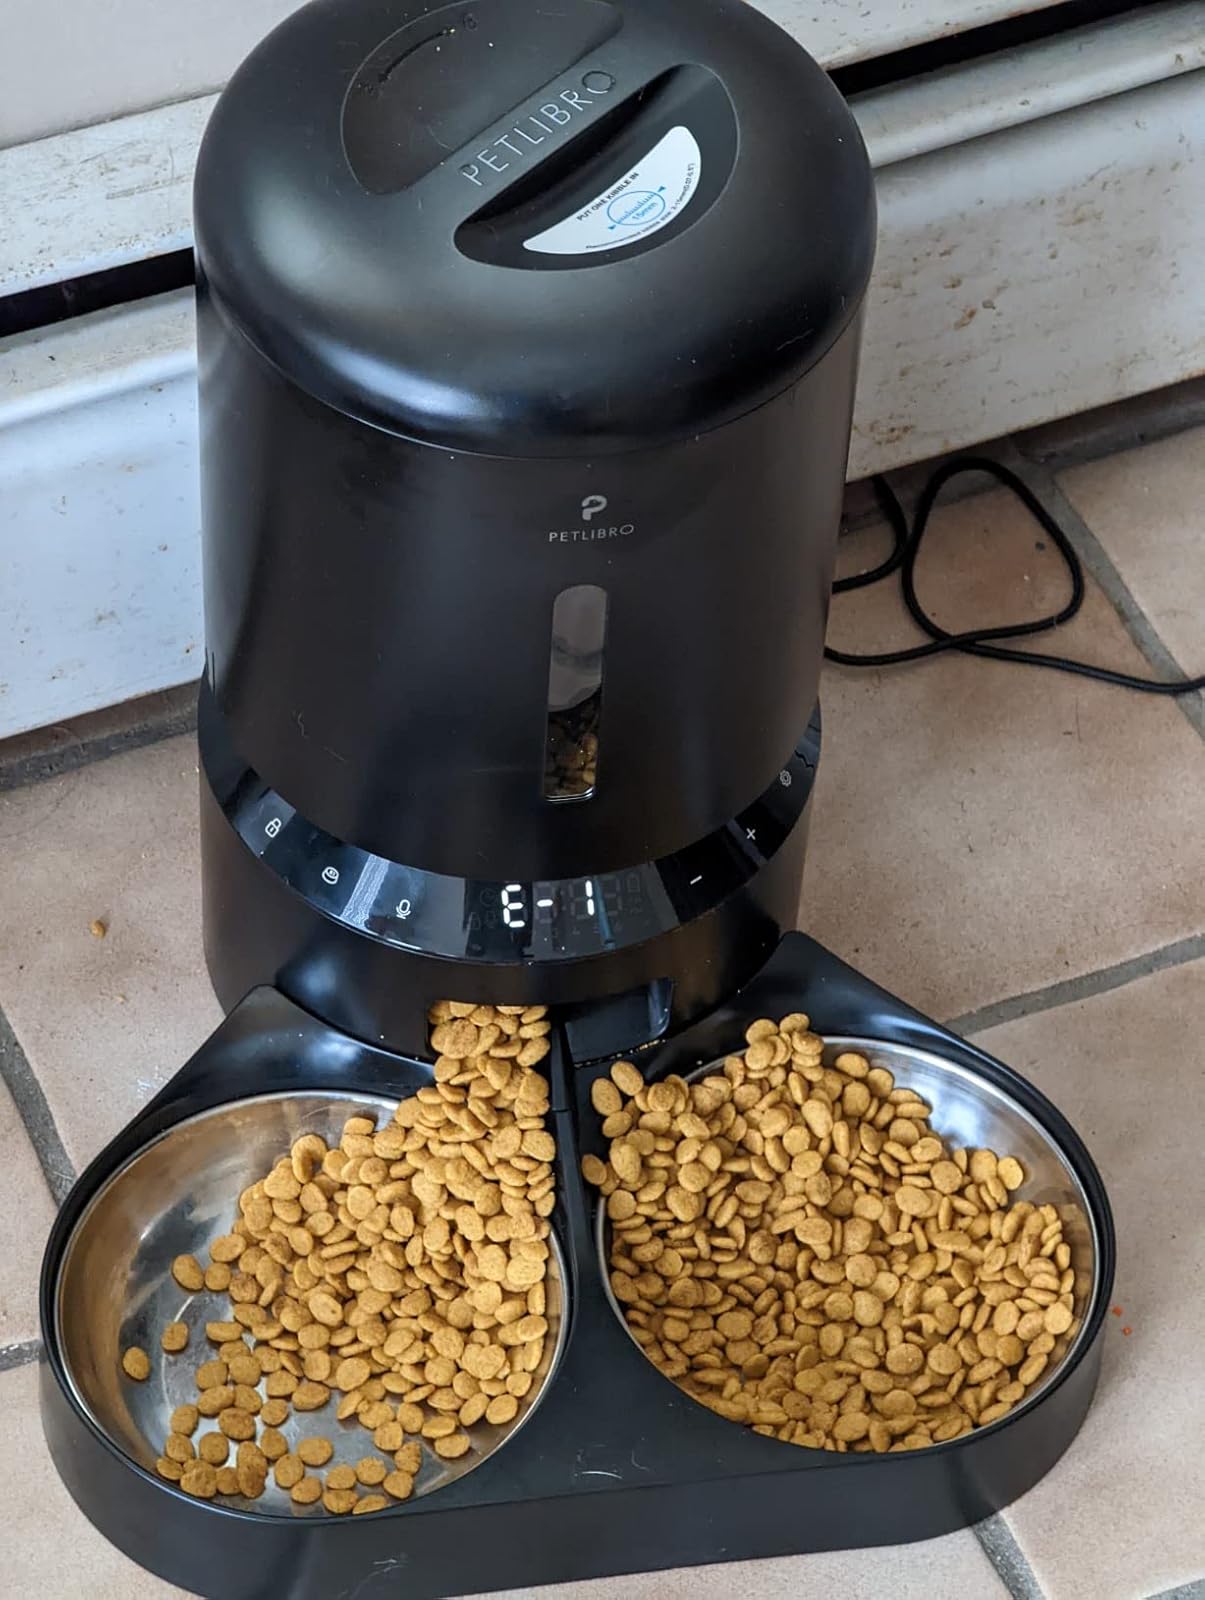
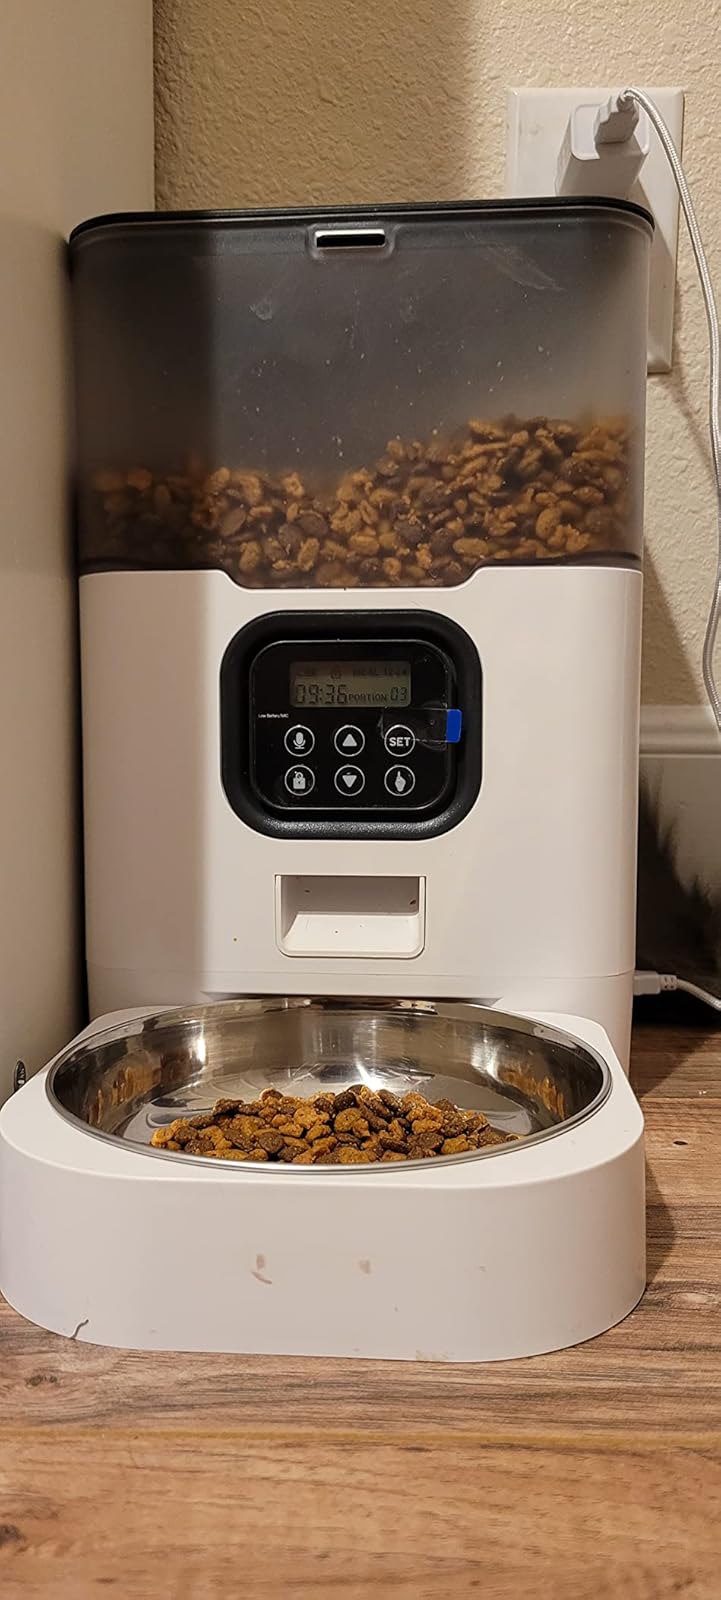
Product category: items_feeder
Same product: no